Peter Thumb

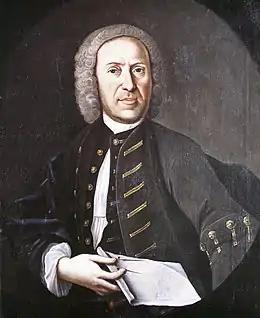
Peter Thumb

Peter Thumb (18 December 1681 – 4 March 1766) was an Austrian architect and master builder whose family came from Bezau, Vorarlberg, in the westernmost part of Austria. He was active in Baden, the Black Forest, Alsace, Upper Swabia, on and around Lake Constance, and in Switzerland. He is best known for his Rococo architecture, mainly in Southern Germany. Outstanding examples of his work include the pilgrimage church at Birnau on Lake Constance and the monastery library at the Abbey of Saint Gall, Saint Gallen, Switzerland.